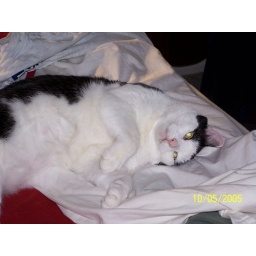
Buster cat in MY bed